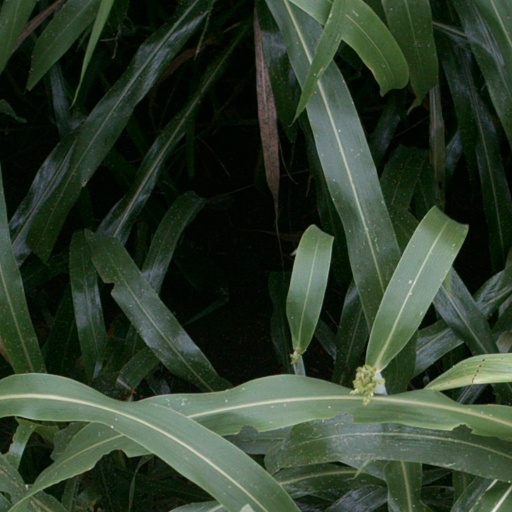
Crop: sorghum